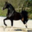
Label: horse